Economy of Bulgaria

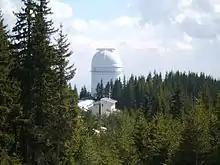
Tower of the telescope at the Rozhen Observatory

In 2010, Bulgaria spent 0.25% of its GDP on scientific research, which represents one of the lowest scientific budgets in Europe.